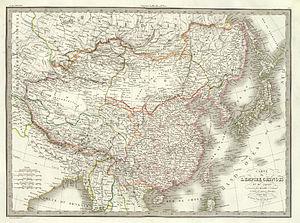
La dynastie Qing, d'origine mandchoue, est la dernière dynastie impériale à avoir régné sur la Chine, de 1644 à 1912. Elle a succédé à la dernière dynastie ethniquement chinoise, la dynastie Ming. En rébellion ouverte contre les Ming dès 1616, les Mandchous prirent progressivement le pouvoir dans l'ensemble de la Chine, prenant Pékin en 1644 et instaurant un nouveau régime politique, l'empire du Grand Qing. La Chine ne fut totalement sous leur autorité qu'en 1683.
Alexandre Émile Lapie, né le 3 décembre 1800 à Paris et mort le 6 novembre 1871 dans le 6e arrondissement de Paris, est un officier et cartographe français.
La Mongolie-Extérieure, également appelée Mongolie Septentrionale, Mongolie du Nord ou Mongolie Khalkha, était une entité administrative de la dynastie Qing depuis son annexion, quasiment équivalente à l'État actuel de Mongolie. Des confusions persistent sur l'étendue de la Mongolie-Extérieure : certains reconnaissent celle-ci comme étant formée uniquement des quatre aïmags Khalkha, Setsen Khan Aimag, Tüsheet Khan Aimag, Sain Noyon Aimag et Zasagt Khan Aimag, d'autres y ajoutent les régions oïrates de Tannu Uriankhai et Khovd au Sud-Ouest de l'actuel État mongol.
Le Tibet sous la tutelle des Qing désigne la période pendant laquelle la région fut structurellement, militairement et administrativement contrôlée à des degrés divers par la dynastie Qing, établie sur l'ensemble de la Chine par les Mandchous. Instaurée après que l'armée Qing eut défait les Dzoungars qui occupaient le Tibet, cette tutelle, qui conférait au gouvernement du dalai-lama un certain degré d'autonomie politique, prit fin quelque deux siècles plus tard, avec la chute de l'Empire en 1912. Un résident impérial, l’amban, était stationné avec une escorte militaire à Lhassa, d'où il faisait des rapports au Lǐfàn Yuàn, un bureau gouvernemental des Qing qui supervisait les régions frontalières de l'Empire.
Pierre Lapie, né le 11 août 1777 à Mézières et mort le 30 décembre 1850 à Paris, est un colonel, cartographe et graveur français.